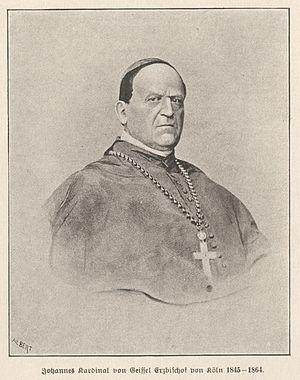
Johannes Baptist Jacob von Geissel était cardinal et archevêque de Cologne.